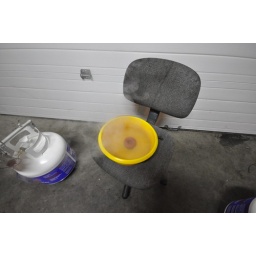
how to press fit a snub mount onto its baseput mount in boiling water, leave base in snow